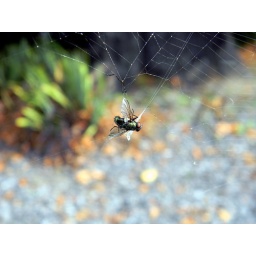
green bottle blowfly caught in spider web 4th September 2010 10:38.51am